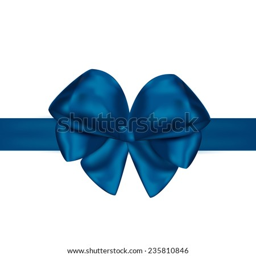
blue ribbon with bow on a white background .